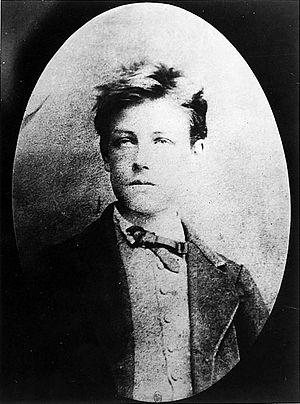
Arthur Rimbaud (1854-1891) en 1872. Photographie conservée à la Bnf. Italiano: Étienne Carjat, Ritratto di Arthur Rimbaud all'età di diciassette anni, c. 1872
Le portrait réalisé par le photographe Étienne Carjat d'Arthur Rimbaud est l'image la plus universellement connue du jeune poète de Charleville. Elle a été si reproduite et si souvent utilisée pour symboliser la poésie, la jeunesse, la rébellion ou le romantisme, qu'elle a acquis un statut d'icône.
Pays agricole au sud, industriel et forestier dans la partie septentrionale, les Ardennes ont une tradition littéraire qui s'est greffée sur une tradition populaire, imprégnée de légendes et de mélanges de dialectes. S'y ajoute de vieilles pierres, des paysages variés et un patrimoine gastronomique spécifique. Et plus récemment une tradition sportive.
Paul Verlaine est un écrivain et poète français né à Metz le 30 mars 1844 et mort à Paris le 8 janvier 1896.